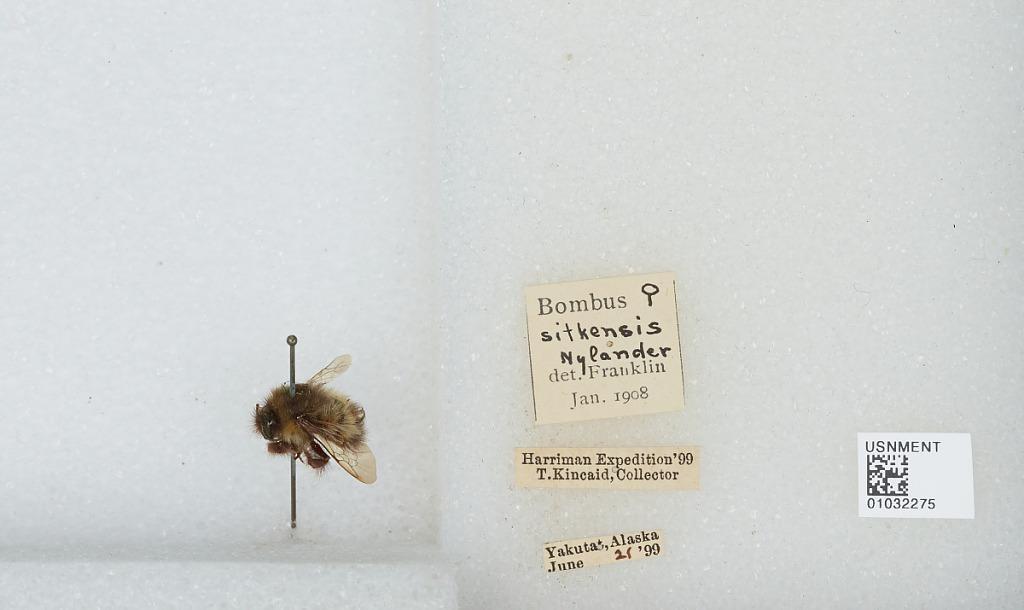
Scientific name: Bombus (Pyrobombus) sitkensis Nylander
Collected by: T. Kincaid
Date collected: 1899-6-21
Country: United States
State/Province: Alaska
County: Yakutat
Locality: Yakutat
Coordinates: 59.5469, -139.727
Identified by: Franklin